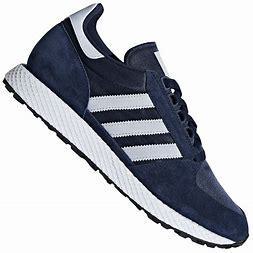
Brand: Adidas
Model: Forest Grove